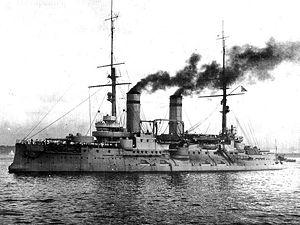
Le Tsarevitch, était un cuirassé construit en France par la Compagnie des Forges et Chantiers de la Méditerranée à La Seyne-sur-Mer pour la Marine impériale de Russie. Il devait son nom au titre réservé à l'aîné des fils du tsar et héritier du trône impérial de Russie. Il préfigura la classe Borodino.
La bataille de la mer Jaune opposa le 10 août 1904 la 1ʳᵉ escadre du Pacifique de la Marine impériale de Russie à la Marine impériale japonaise. Elle fut la seconde bataille navale de la Guerre russo-japonaise de 1904-1905. Le résultat de cette bataille navale eut un impact décisif sur la suite des combats en mer.